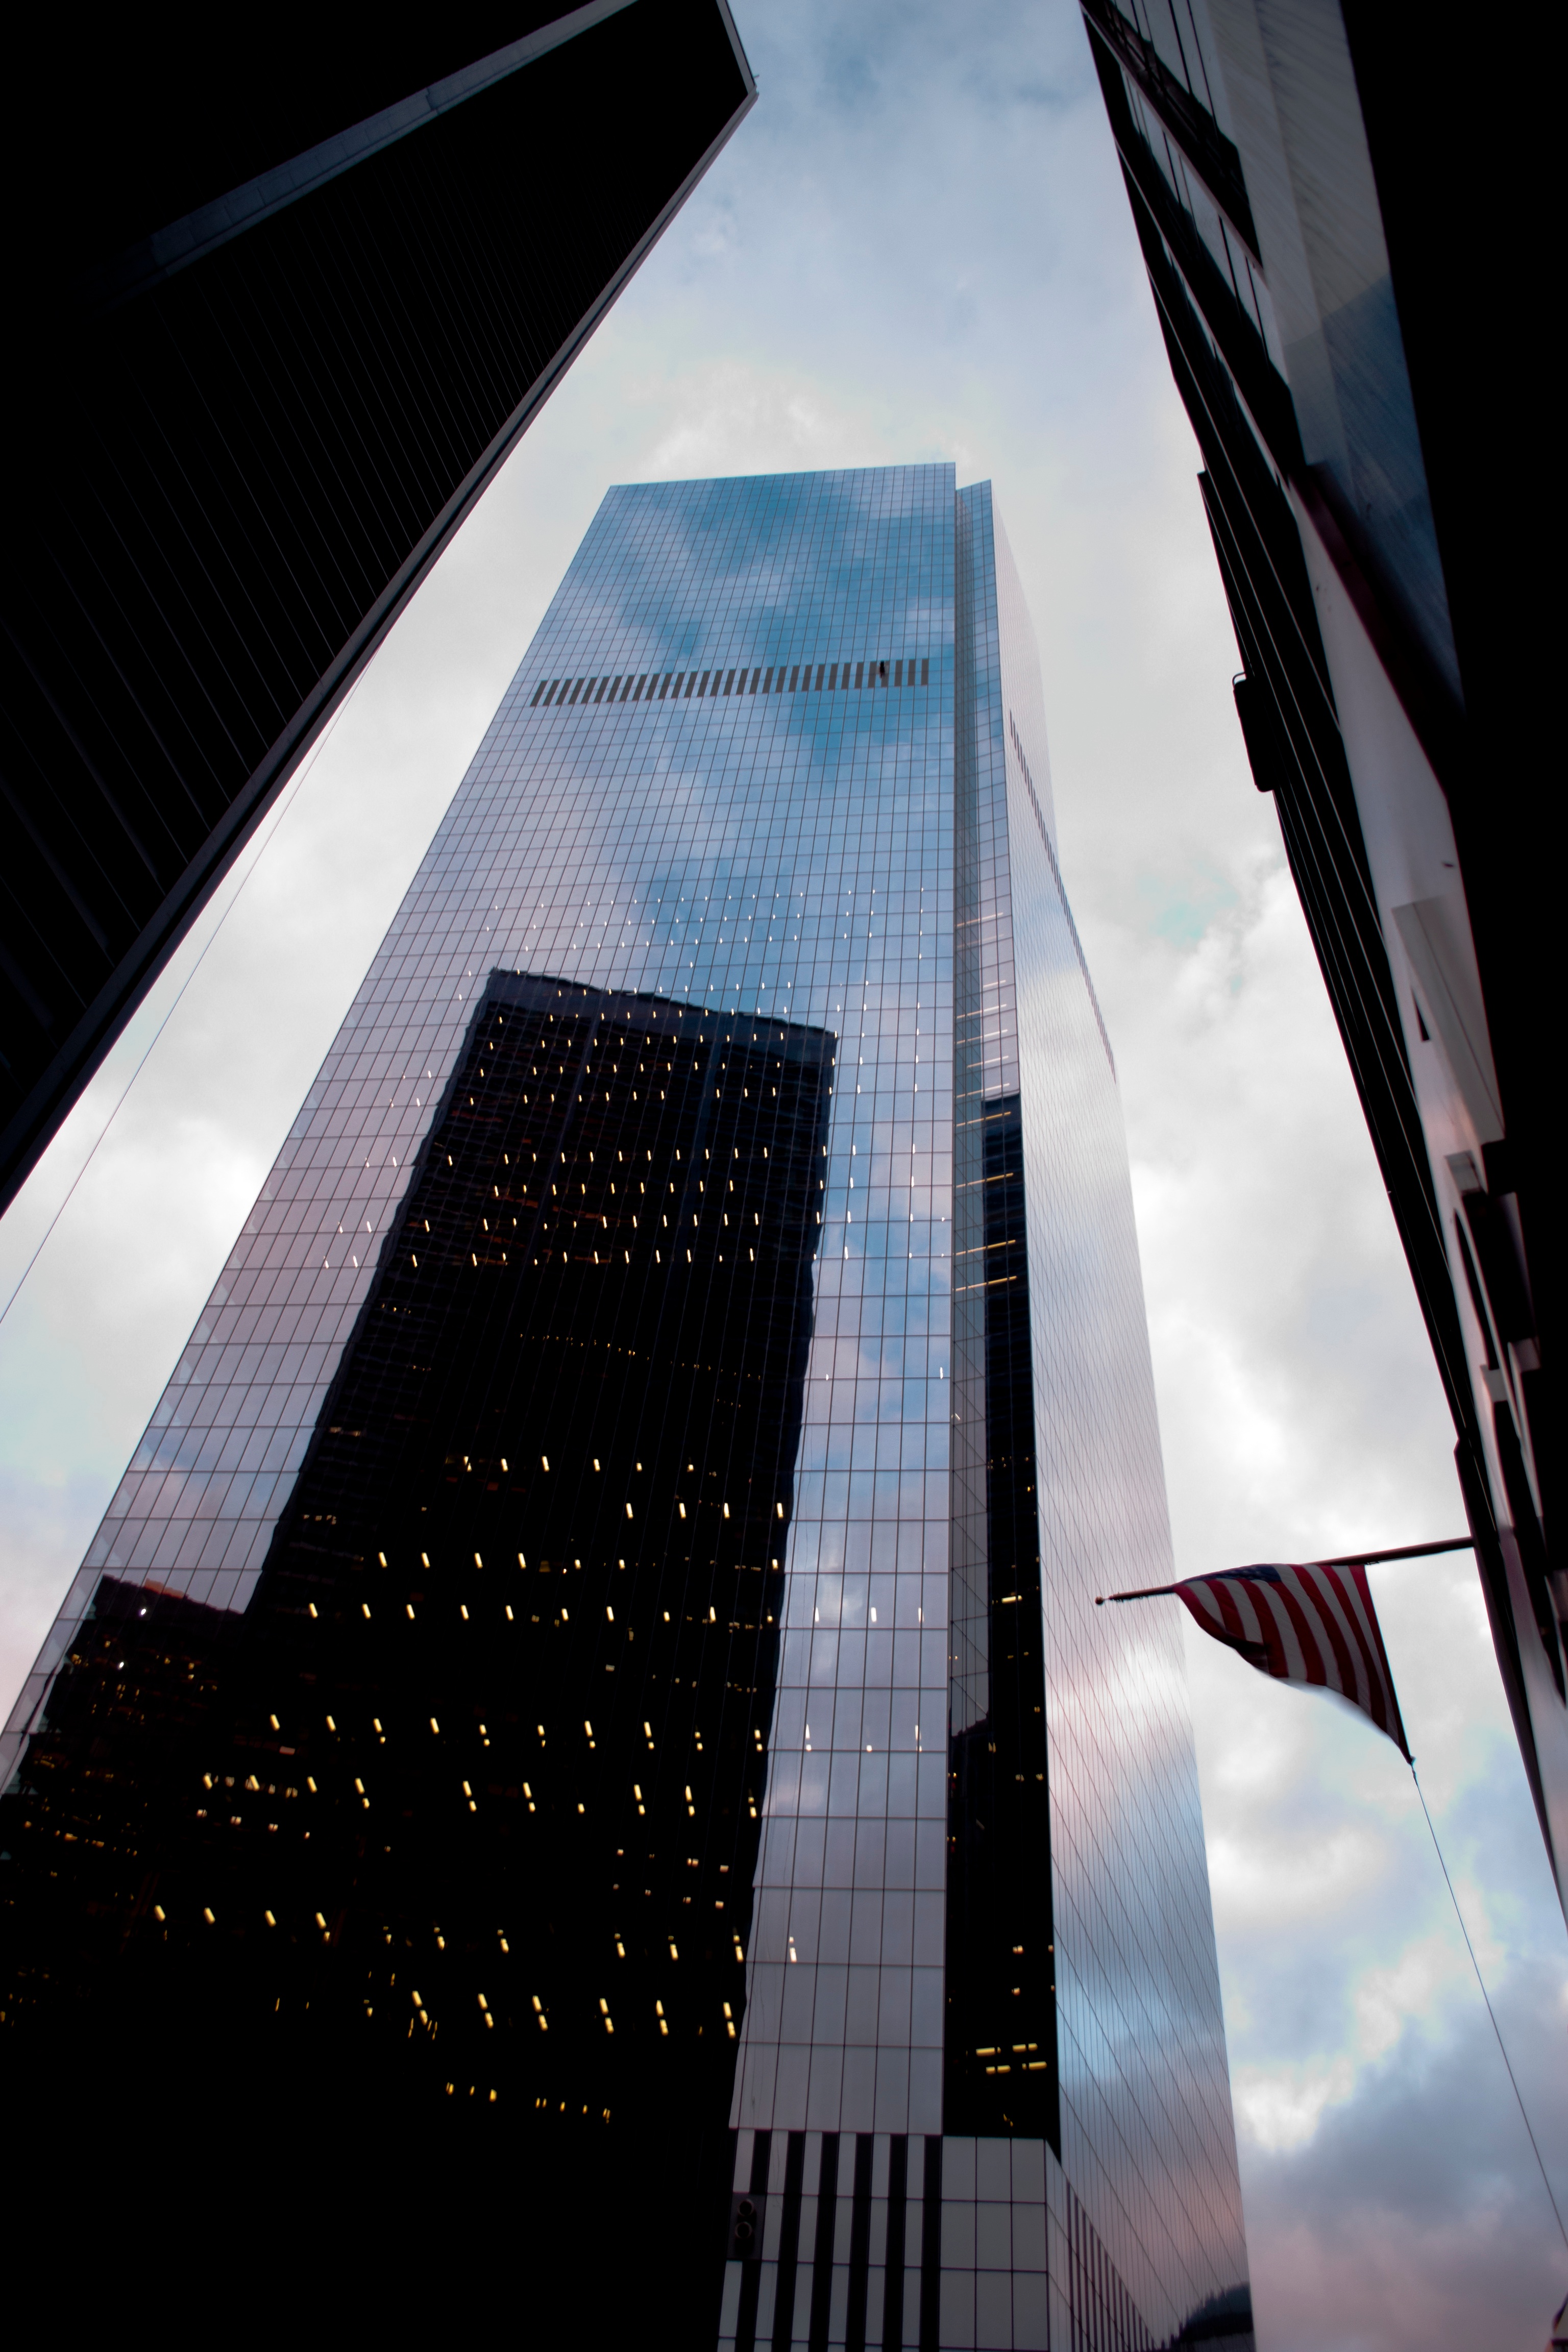
light, architecture, skyline, city, skyscraper, cityscape, downtown, line, reflection, tower, landmark, facade, blue, tower block, symmetry, shape, metropolis, urban area, metropolitan area